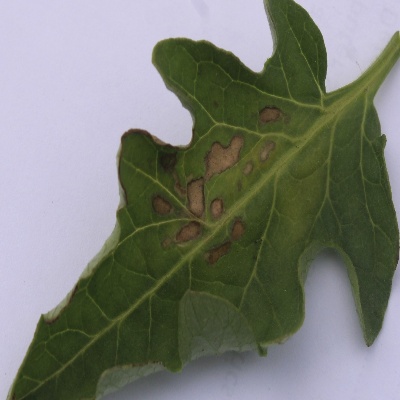
Crop: Tomato
Condition: septoria leaf spot